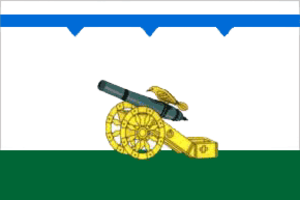
Vjazma (by)
Vjazma er en by i Smolensk oblast i Rusland, der ligger ved floden Vjazma, omkring 155 km østnordøst for Smolensk. Byen har 52.506 indbyggere.